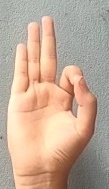
ASL sign: F